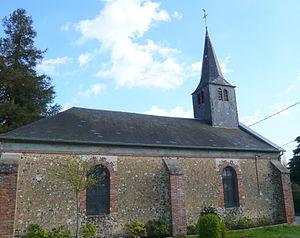
Temple de Marsauceux, Mézières-en-Drouais, Eure-et-Loir (France)
Mézières-en-Drouais est une commune française située dans le département d'Eure-et-Loir en région Centre-Val de Loire.